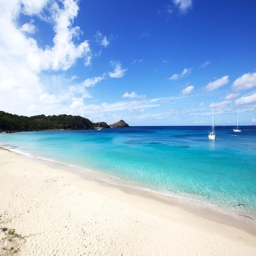
can you guess which beach this is ?